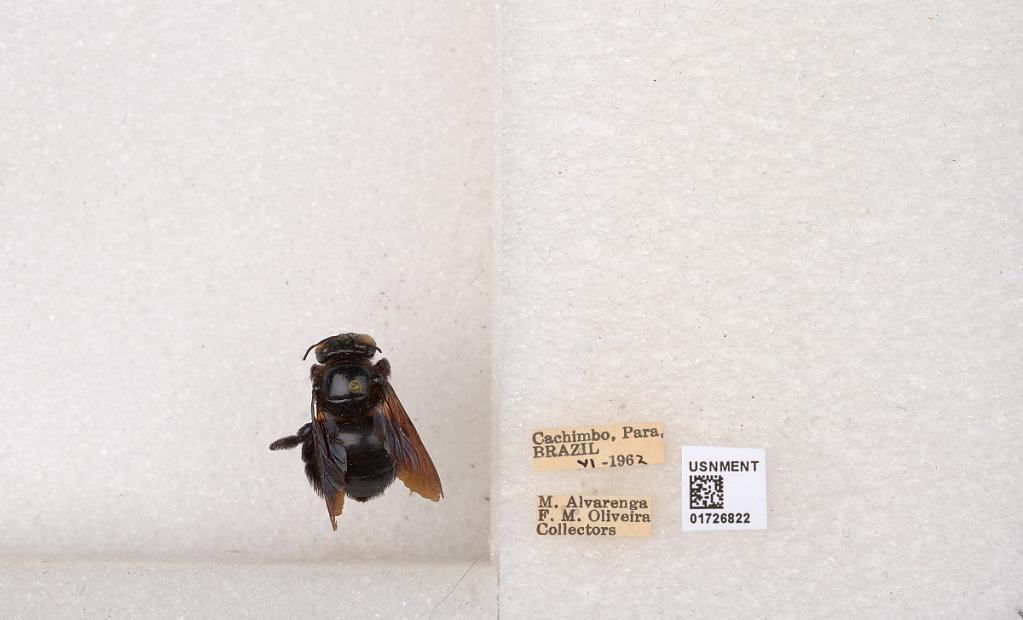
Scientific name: Xylocopa (Schonnherria) macrops Lepeletier
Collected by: M. Alvarenga & F. Oliveira
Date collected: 1962-6-1
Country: Brazil
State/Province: Para
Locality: Cachimbo